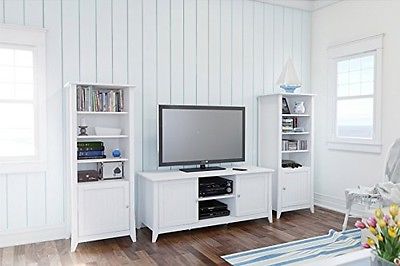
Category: cabinet